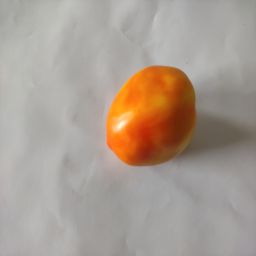
Crop: Tomato
Quality: Ripe